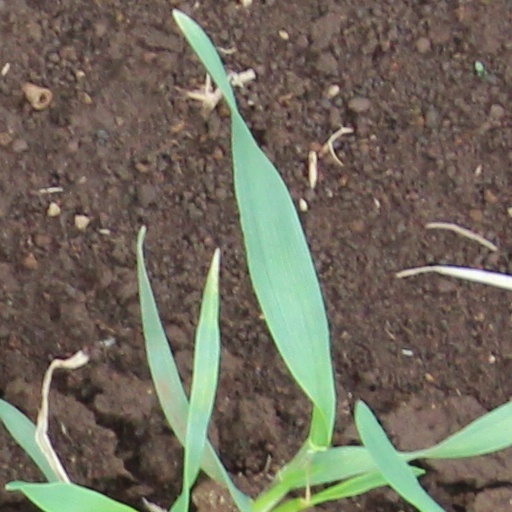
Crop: wheat